History of the War in Afghanistan (2001–2021)

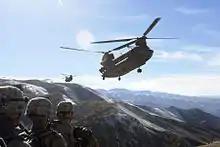
Chinooks transporting troops to Bagram

In January and February 2007, British Royal Marines mounted Operation Volcano to clear insurgents from firing-points in the village of Barikju, north of Kajaki. Other major operations during this period included Operation Achilles (March–May) and Operation Lastay Kulang. The UK Ministry of Defence announced its intention to bring British troop levels in the country up to 7,700 (committed until 2009). Further operations, such as Operation Silver and Operation Silicon, took place to keep up the pressure on the Taliban in the hope of blunting their expected spring offensive.